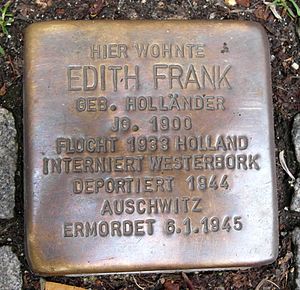
Edith Frank-Holländer
Edith Frank-Holländer var tysk-jødisk og mor til Anne og Margot Frank.